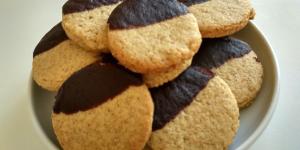
galletas integrales de chocolate